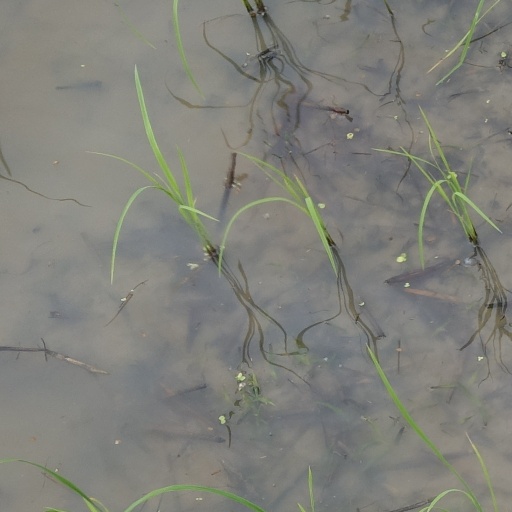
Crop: rice